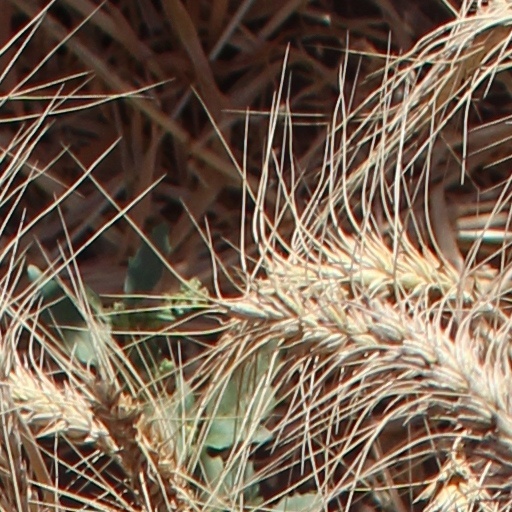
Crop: wheat